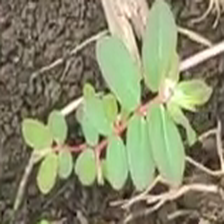
Weed species: Choti_dudhi_(Euphorbia_hirta)